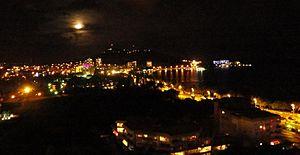
Baie de l'Anse Vata de nuit
La ville de Nouméa était divisée administrativement en huit « grands quartiers » eux-mêmes divisés en 39 quartiers.